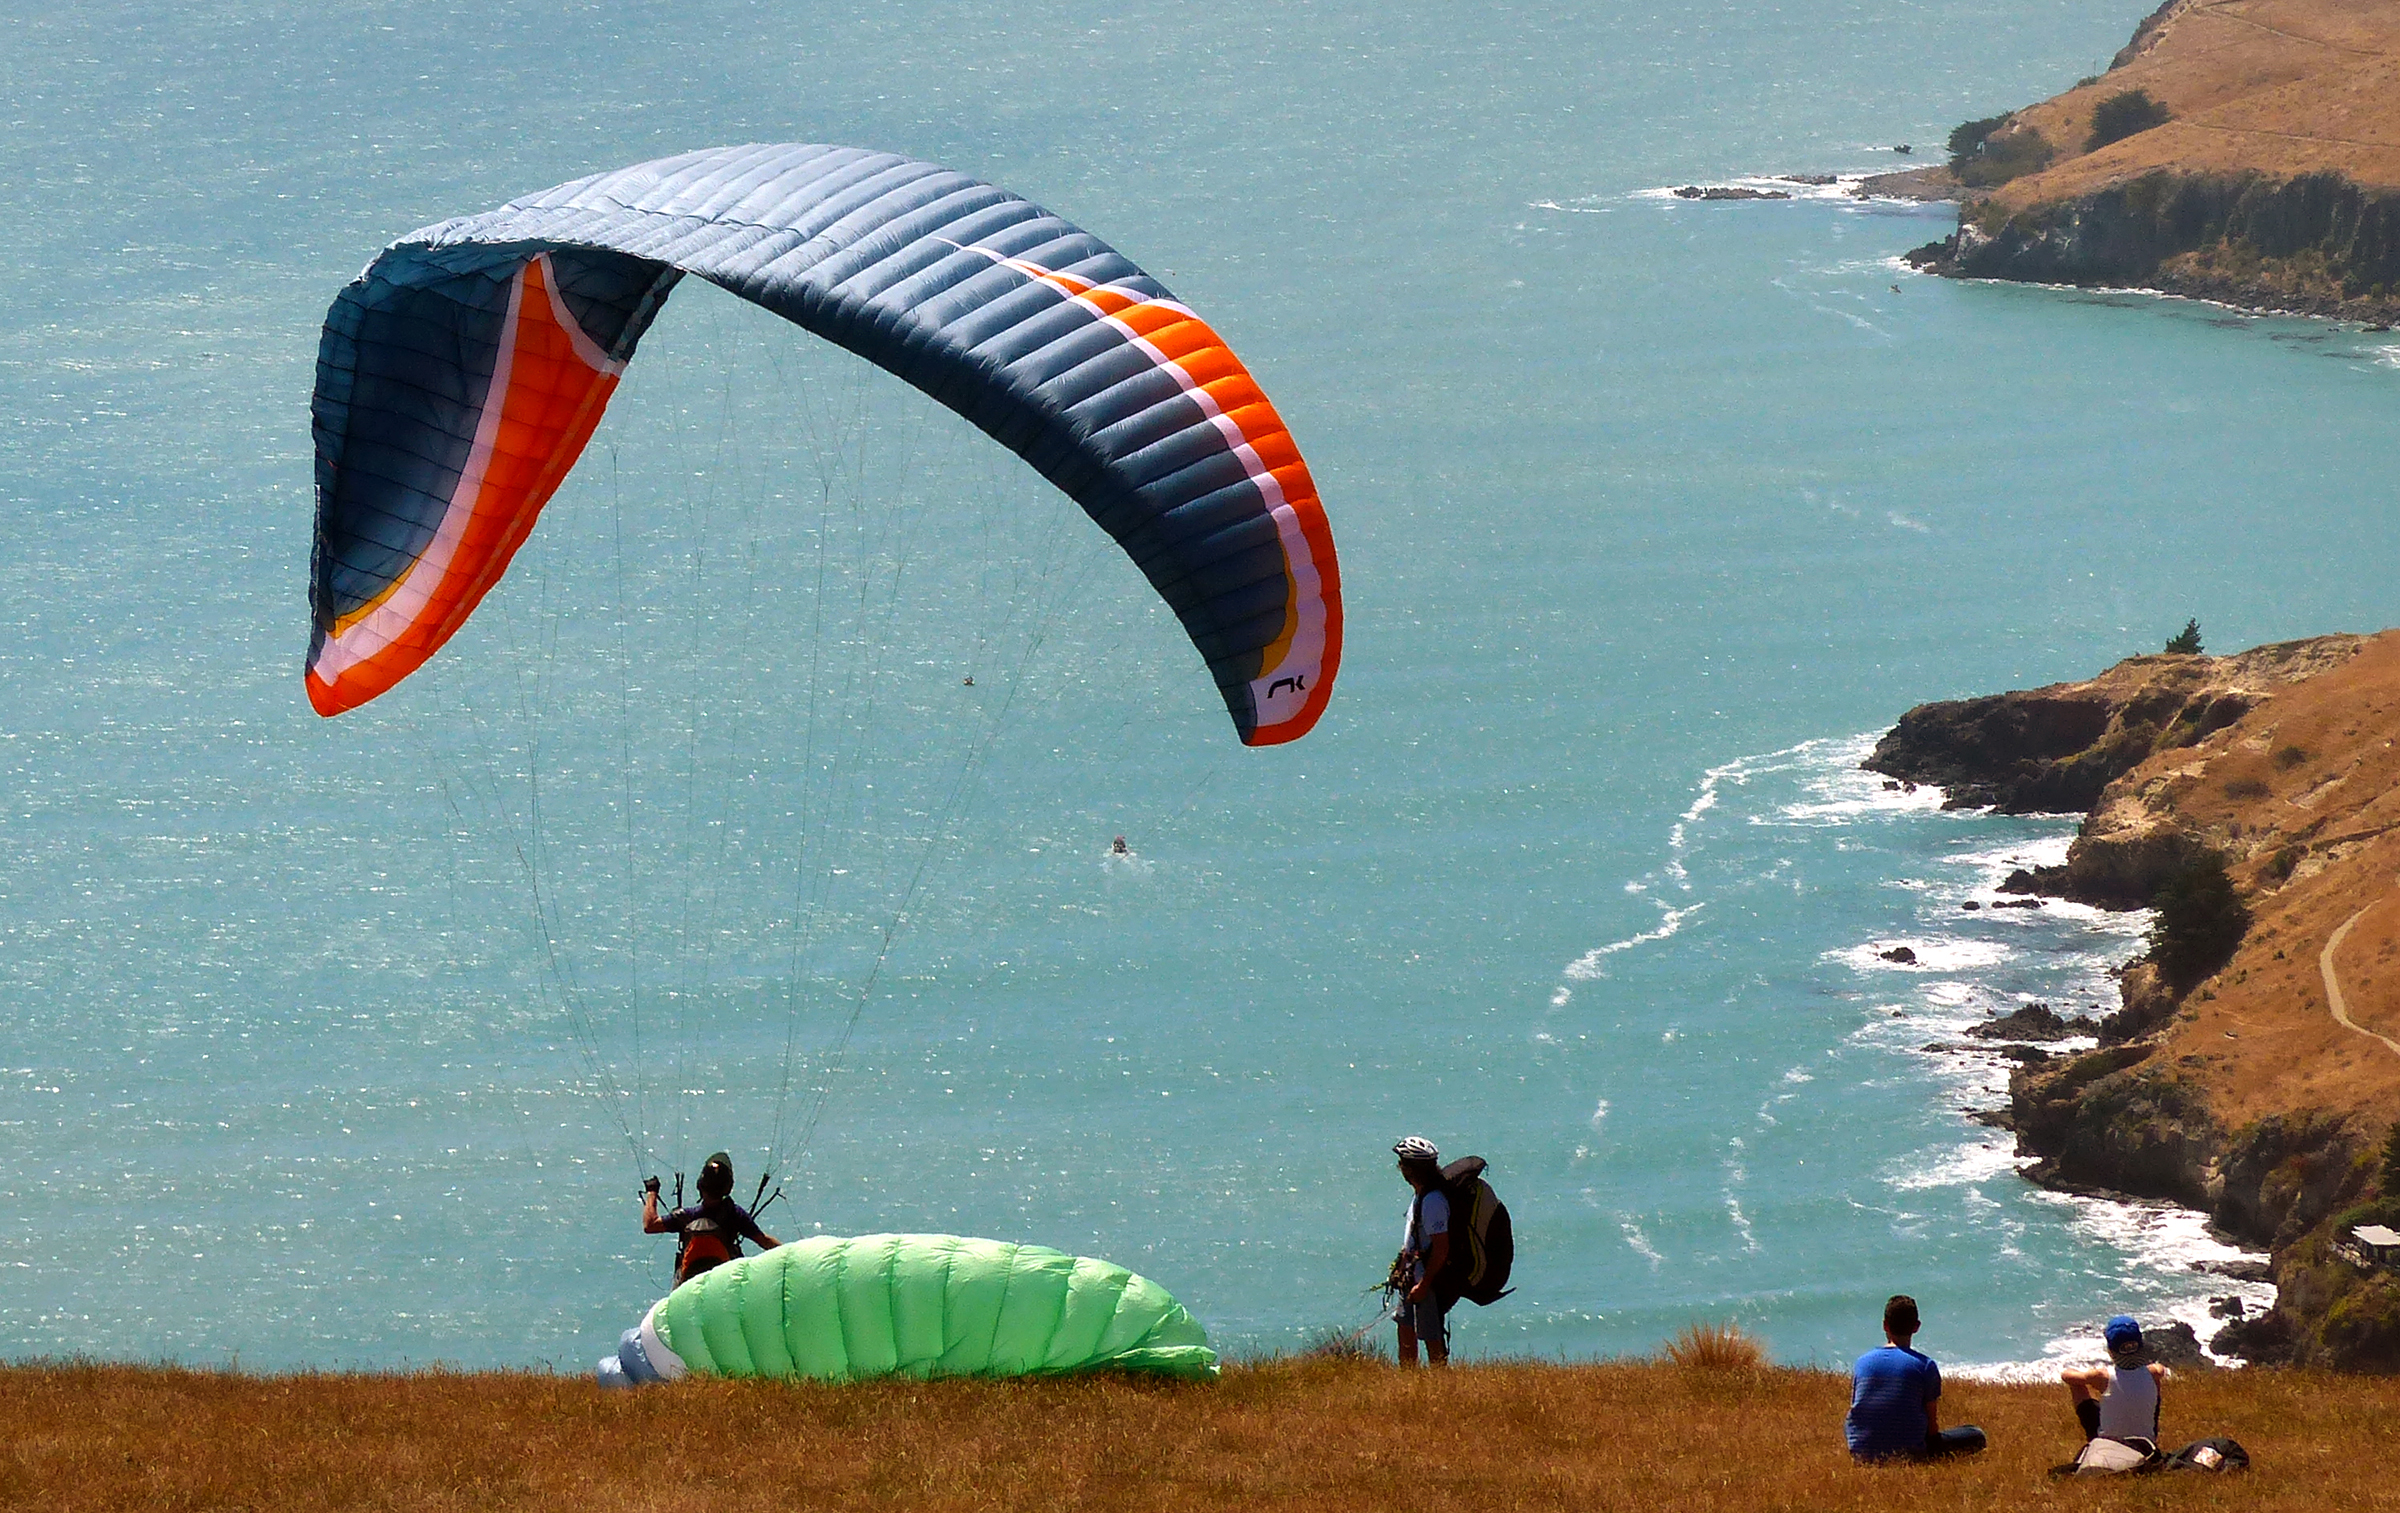
kite, extreme sport, toy, paragliding, publicdomain, sports, pacificocean, lumixfz200, seacliffs, air sports, windsports